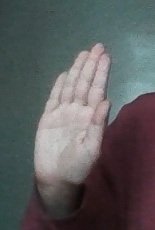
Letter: seen